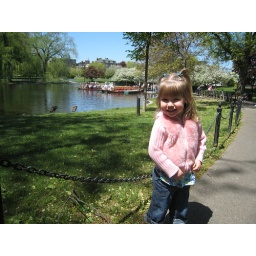
With swan boat in the background